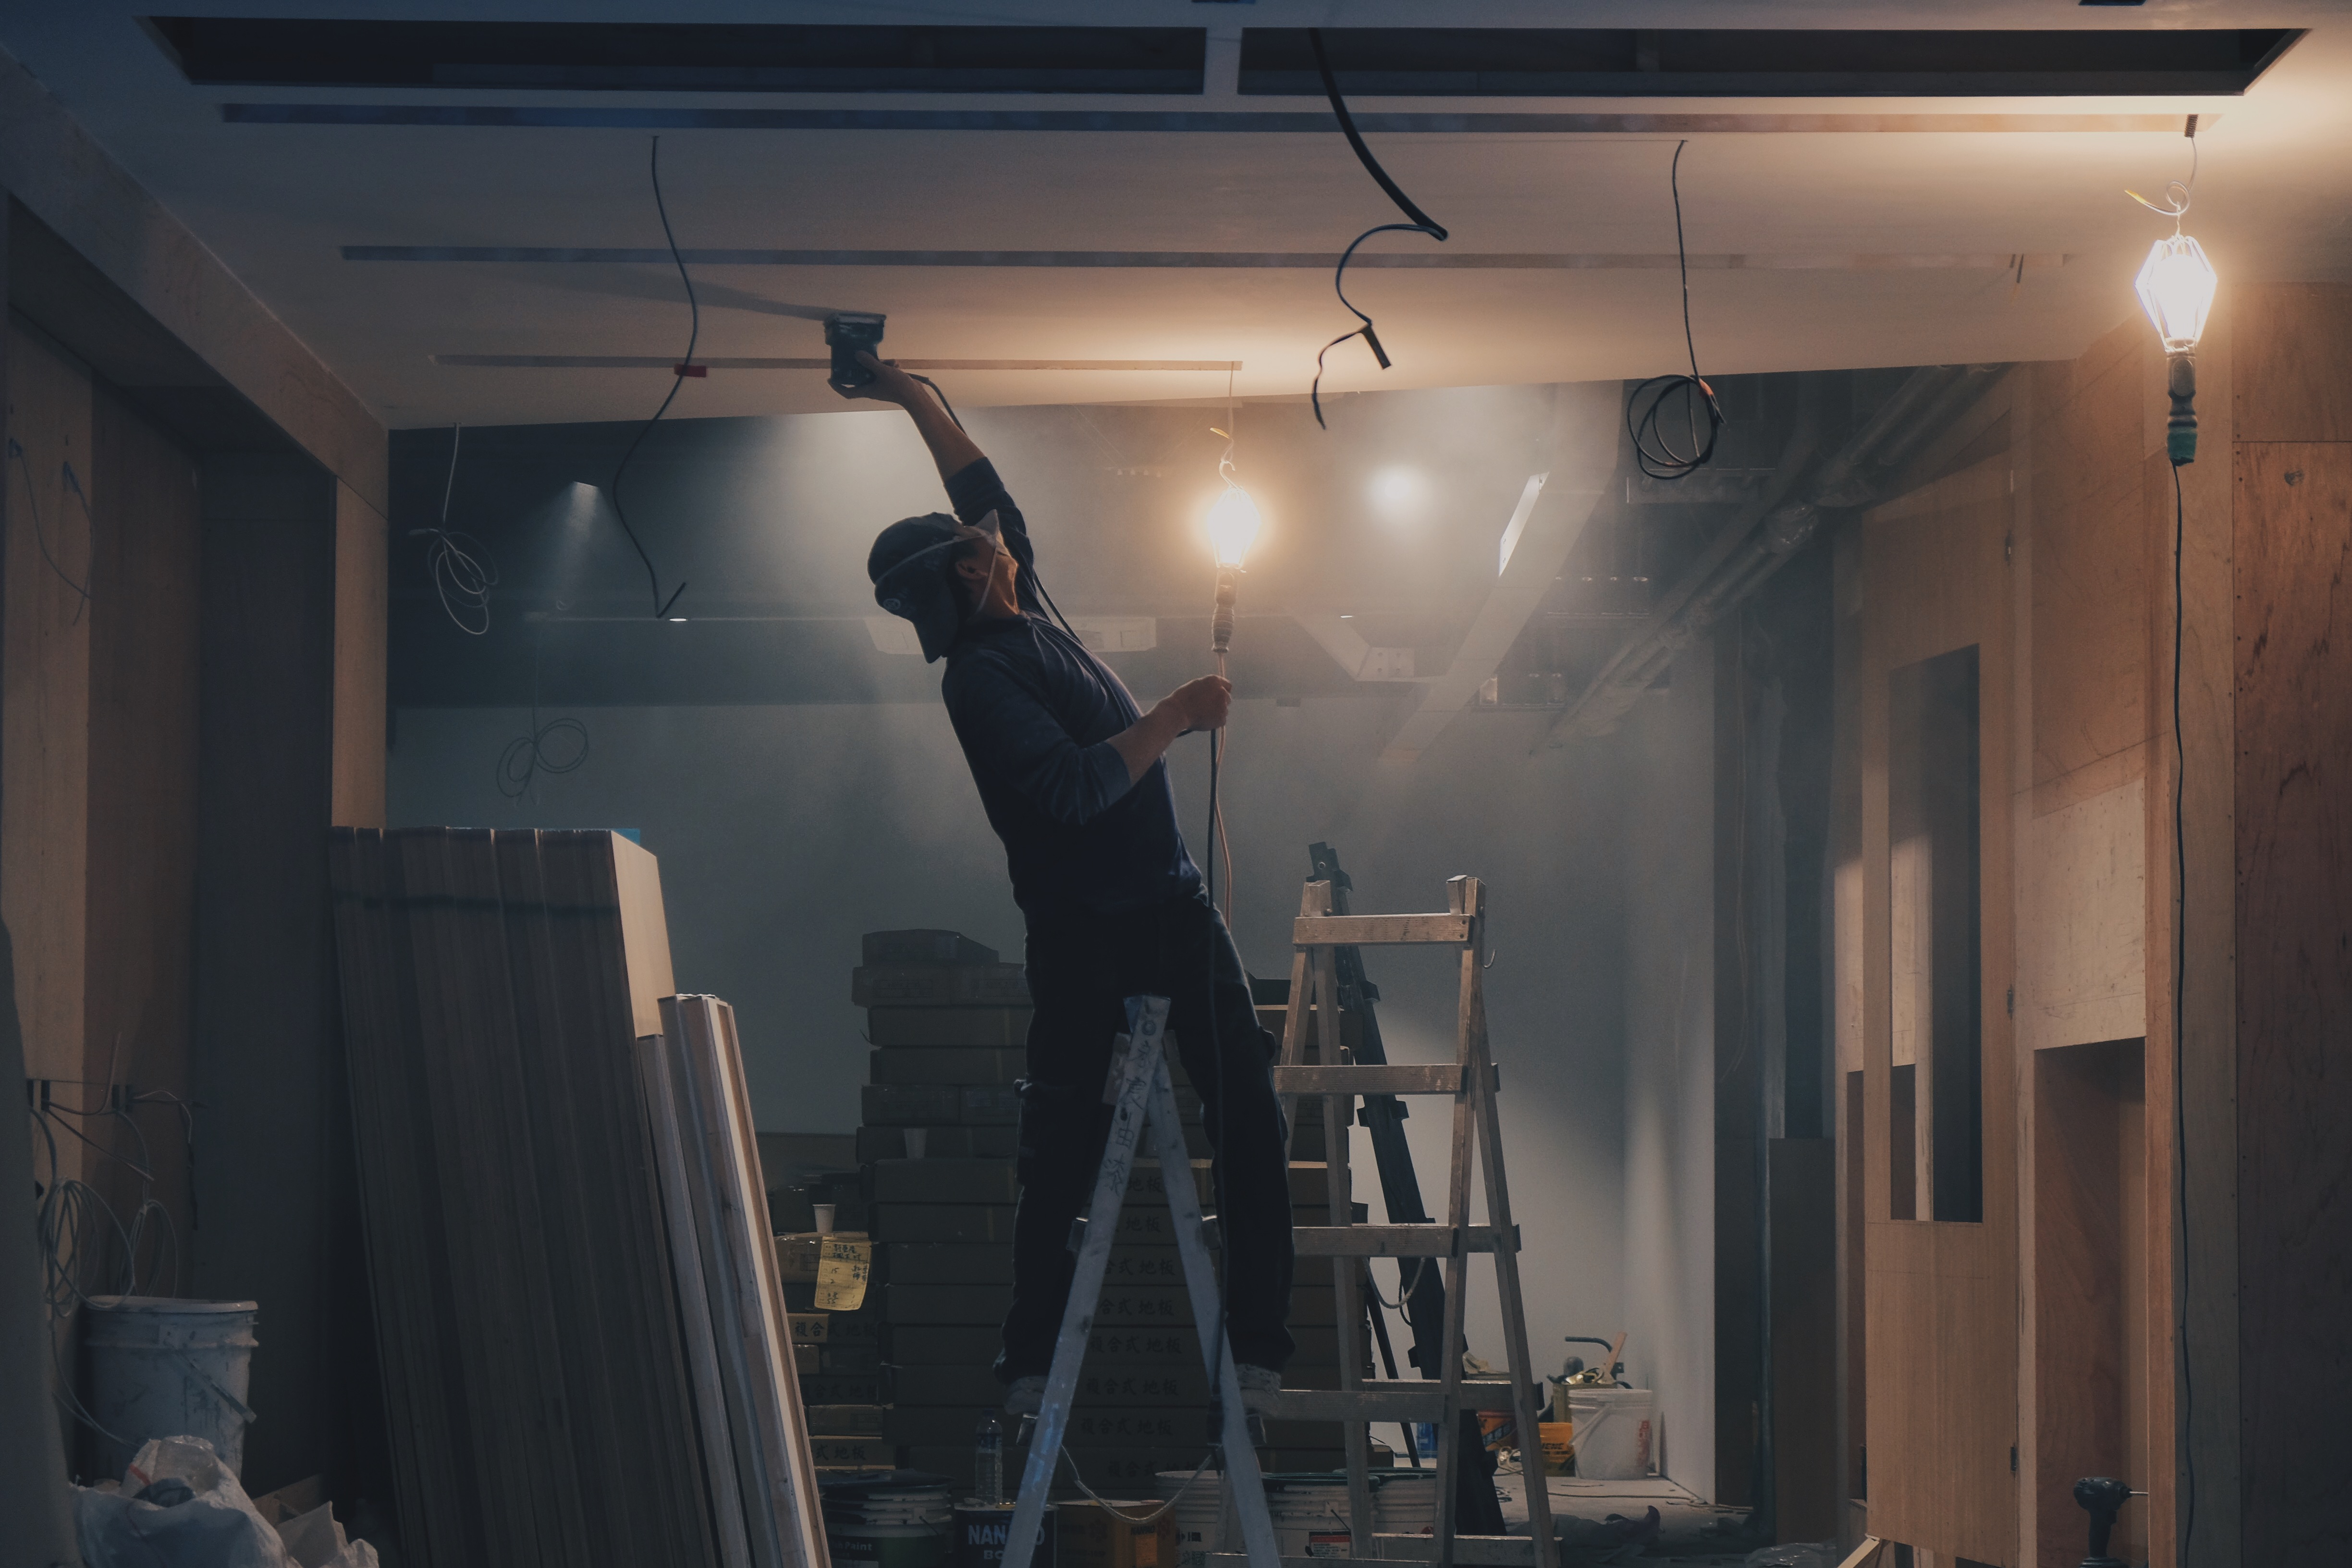
light, lighting, interior design, screenshot